Lugano–Ponte Tresa Railway

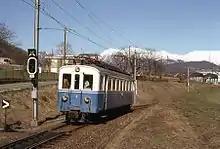
One of the three original motor cars, still in service in 1978.

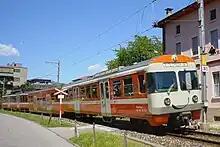
One of the Be 4/12 sets with low-floor centre car. Note the 'smile'.

The line is long and links Lugano station, also served by the Gotthard line, and Ponte Tresa station. Trains run every 15 minutes on weekdays and every 30 minutes on weekends, with a running time of 25 minutes. In normal service, trains pass in the stations of Cappella-Agnuzzo, Serocca and Magliaso. Other stations served are Sorengo, Sorengo Laghetto, Bioggio Molinazzo, Bioggio, Agno, Magliaso Paese and Caslano.